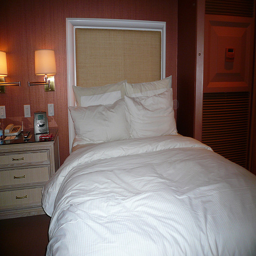
a large bed sitting in front of a window with a dresser and lamps beside it
a big white bed with a dresser and lights new to it.
A bed with white sheets and pillows are next to a night stand.
A bed with a white bedspread and four pillows a white dresser with an alarm clock on top and other things.
A picture of someones bed and dresser in a bedroom.